Queenborough Castle

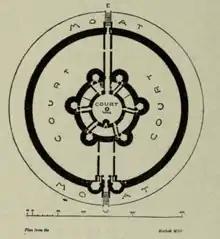
"Plan of Queenborough Castle, Kent... from the Hatfield MSS", published in 1915.

During the English Civil War, Queenborough Castle was held by the Royalists, but after the execution of King Charles I in 1648, the castle came into the possession of the Commonwealth and trustees were appointed to look after it. In 1650, Parliament appointed commissioners to survey the properties which they had acquired from the crown. The report on the condition of Queenborough Castle described it as "much out of repair, and no ways defensive by the commonwealth" and judged that it was "not fit to be kept, but demolished". The castle was sold to one John Wilkinson for £1,792, twelve shillings and one halfpenny; he demolished the entire castle down to the foundations and sold the materials.